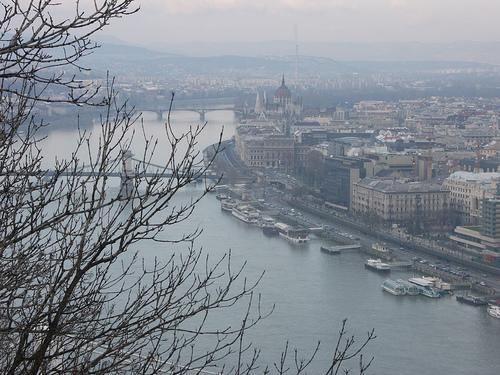
Weather: rain or strom